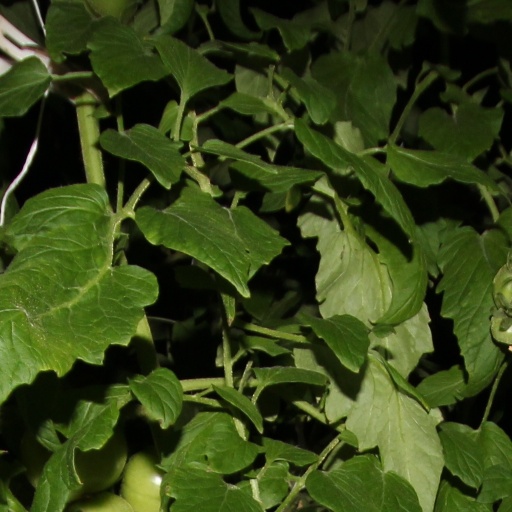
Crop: tomato